Kotsuyōsui Station

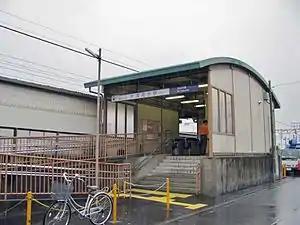
Kotsuyōsui Station building, April 2009

is a railway station in the town of Fusō, Aichi Prefecture, Japan, operated by Meitetsu.